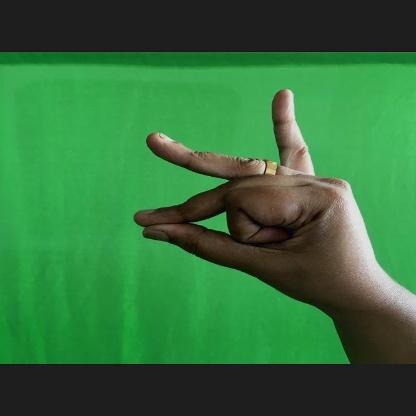
Mudra: Bramaram